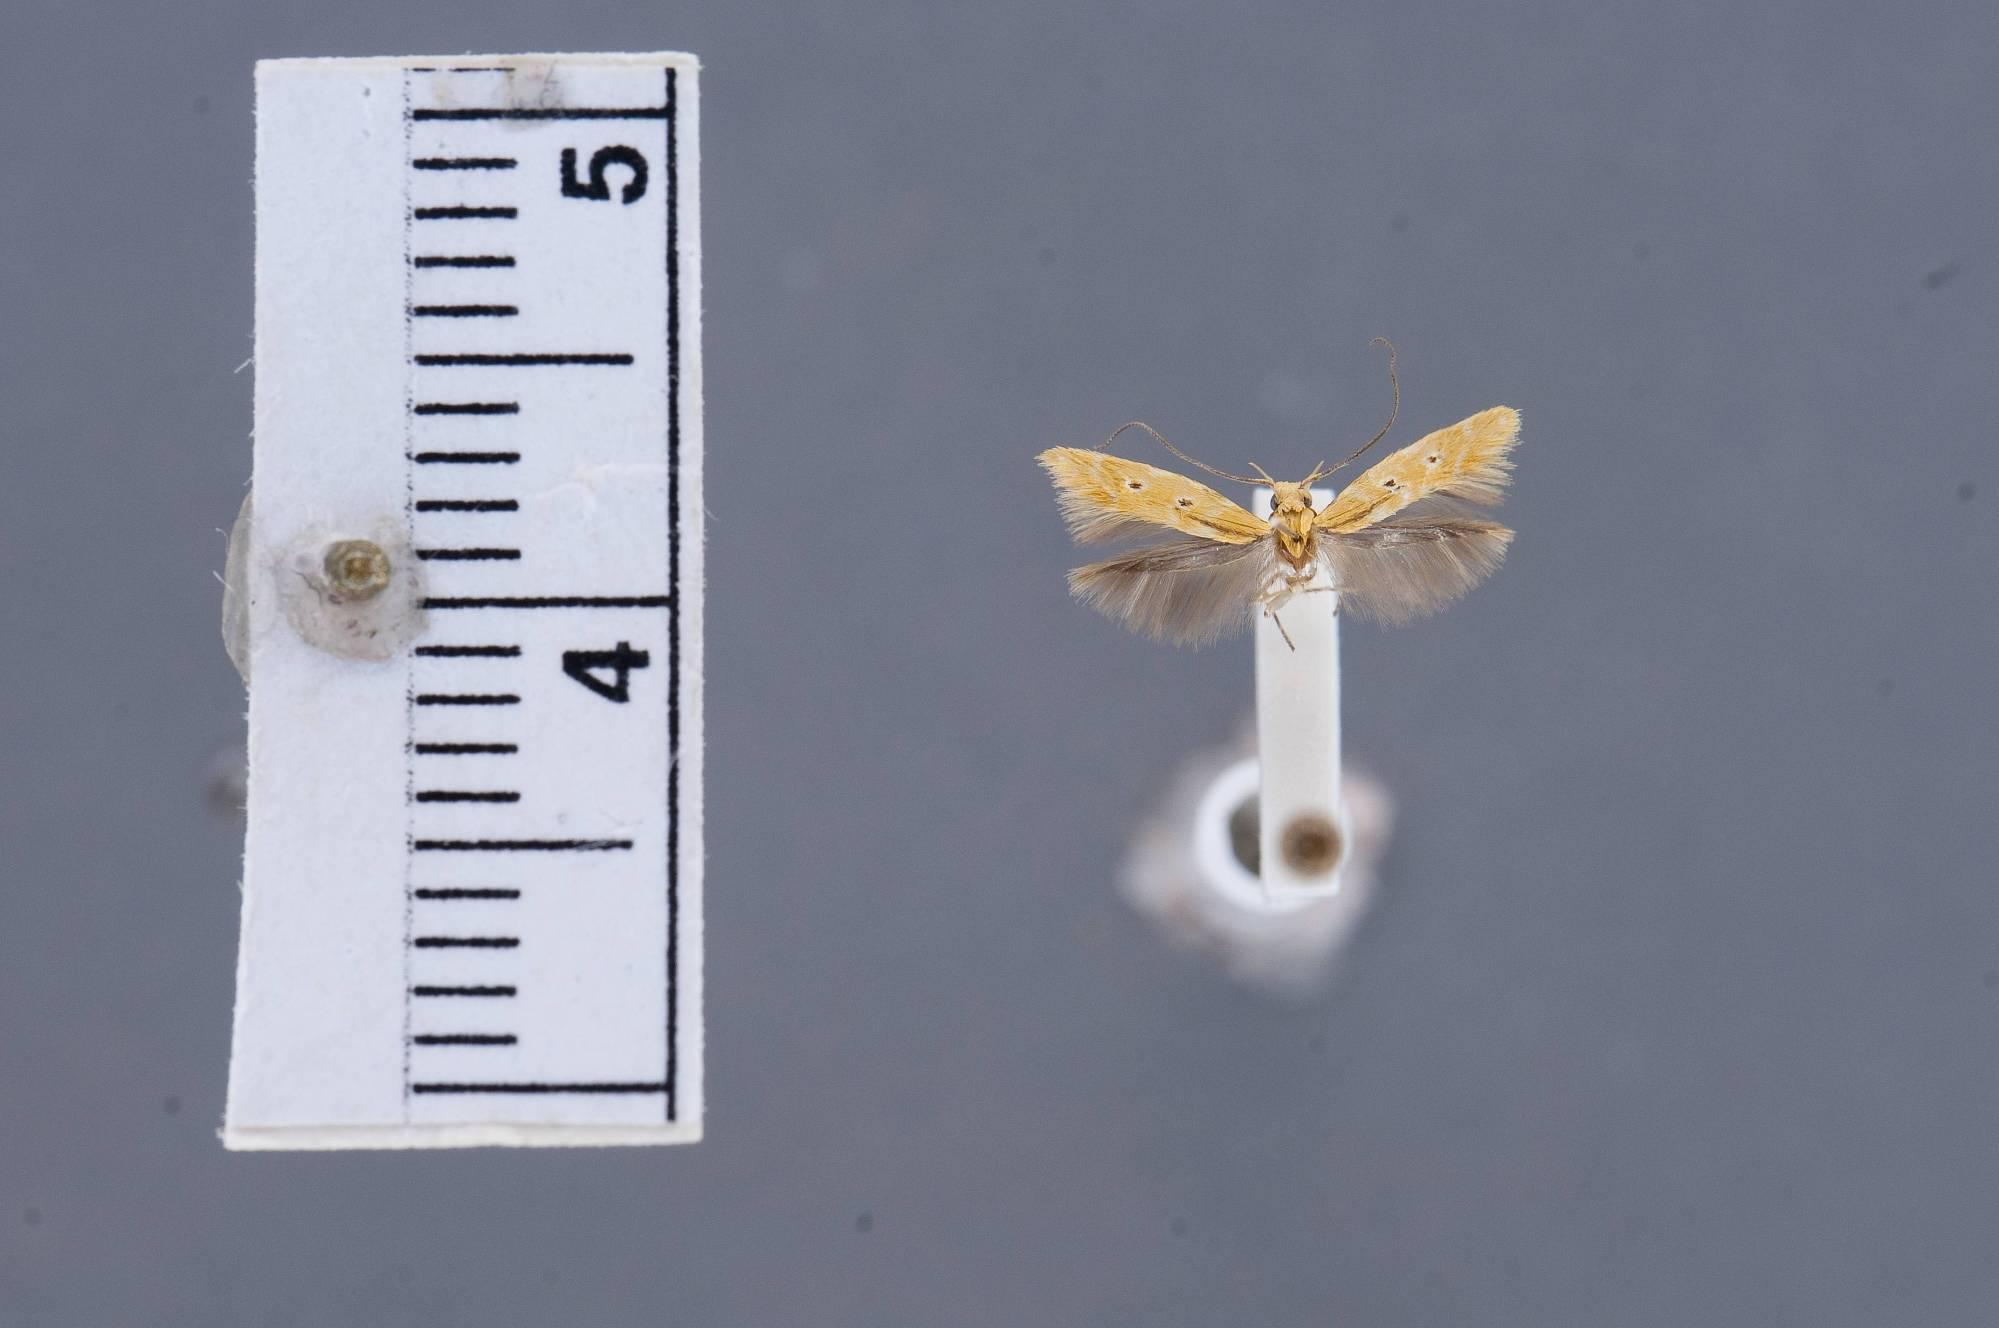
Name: Asymphorodes bipunctatus
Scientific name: Asymphorodes bipunctatus Clarke, 1986
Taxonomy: Animalia, Arthropoda, Insecta, Lepidoptera, Glossata, Cosmopterigidae, Cosmopteriginae
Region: J. F. Clarke
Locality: Nuku Hiva, Tapuaooa, Marquesas Islands, French Polynesia, France
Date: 30 Jan 1968